Pugal Chola

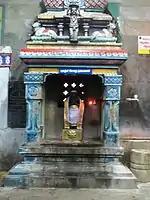
Pugal Chola Nayanar is associated with the Panchavarnaswamy Temple in Uraiyur - a shrine dedicated to him. The top of the shrine has the sculpture of the saint holding the severed head above his head.

The enraged king reached the spot of the massacre. While the king expected an army who challenged his authority, he saw a lone crusader standing over the elephant. Upon enquiry, the guards pointed to and introduced Eripatha as the slayer of the elephant. Pugal Chola alighted from his horse and bowed to the angry Eripatha in reverence and asked about the crime of his elephant and men. Eripatha informed him of the events leading to the killing and said that he had punished them for a sin against Shiva. The Chola felt it was his moral responsibility. He bent before the Nayanar and presenting his sword asked the Nayanar to kill him too, as the king is ultimately culpable for the actions of his elephant and army. Eripatha was taken aback by the king's devotion and actions and felt remorseful. He thought it would be best to commit suicide by the sword as penance for the murders. As Eripatha raised the sword to cut his head, the horrified king held his hands to stop him. As they struggled with the sword to sacrifice their lives, Shiva appeared pleased with their devotion and blessed them. He also resurrected the elephant and the king's men. Sivakami Andar's basket was also restored with flowers. Eripatha was given the honour of seating on the royal elephant, while the king held the royal umbrella over his head, like a slave. Both of them went to the Pasupateeswarar temple and worshipped Shiva.